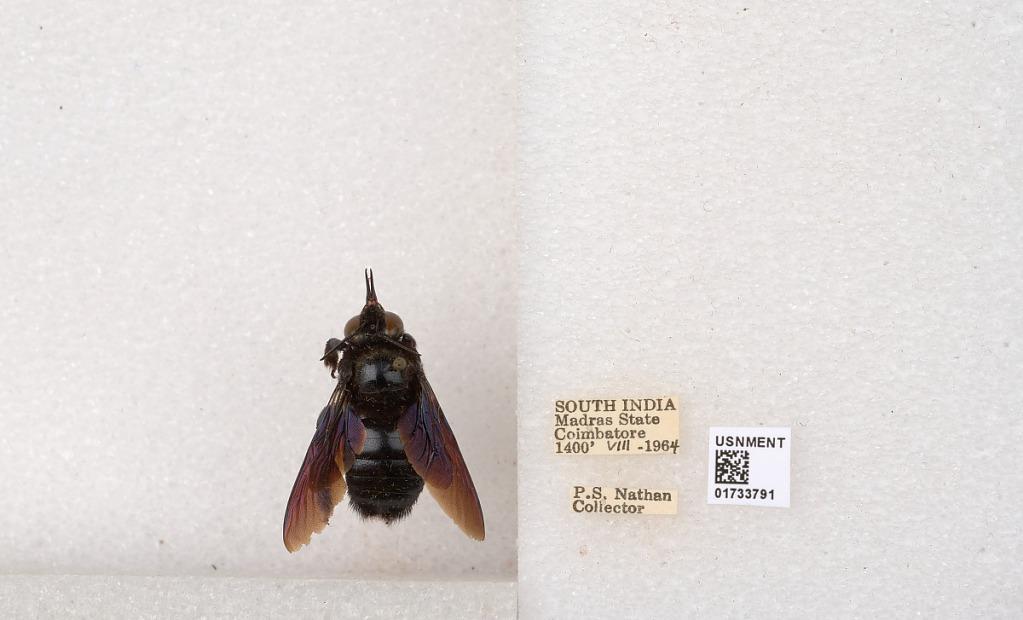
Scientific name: Xylocopa (Ctenoxylocopa) fenestrata (Fabricius)
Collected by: P. Nathan
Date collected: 1964-8-1
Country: India
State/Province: Tamil Nadu
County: Coimbatore
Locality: Coimbatore